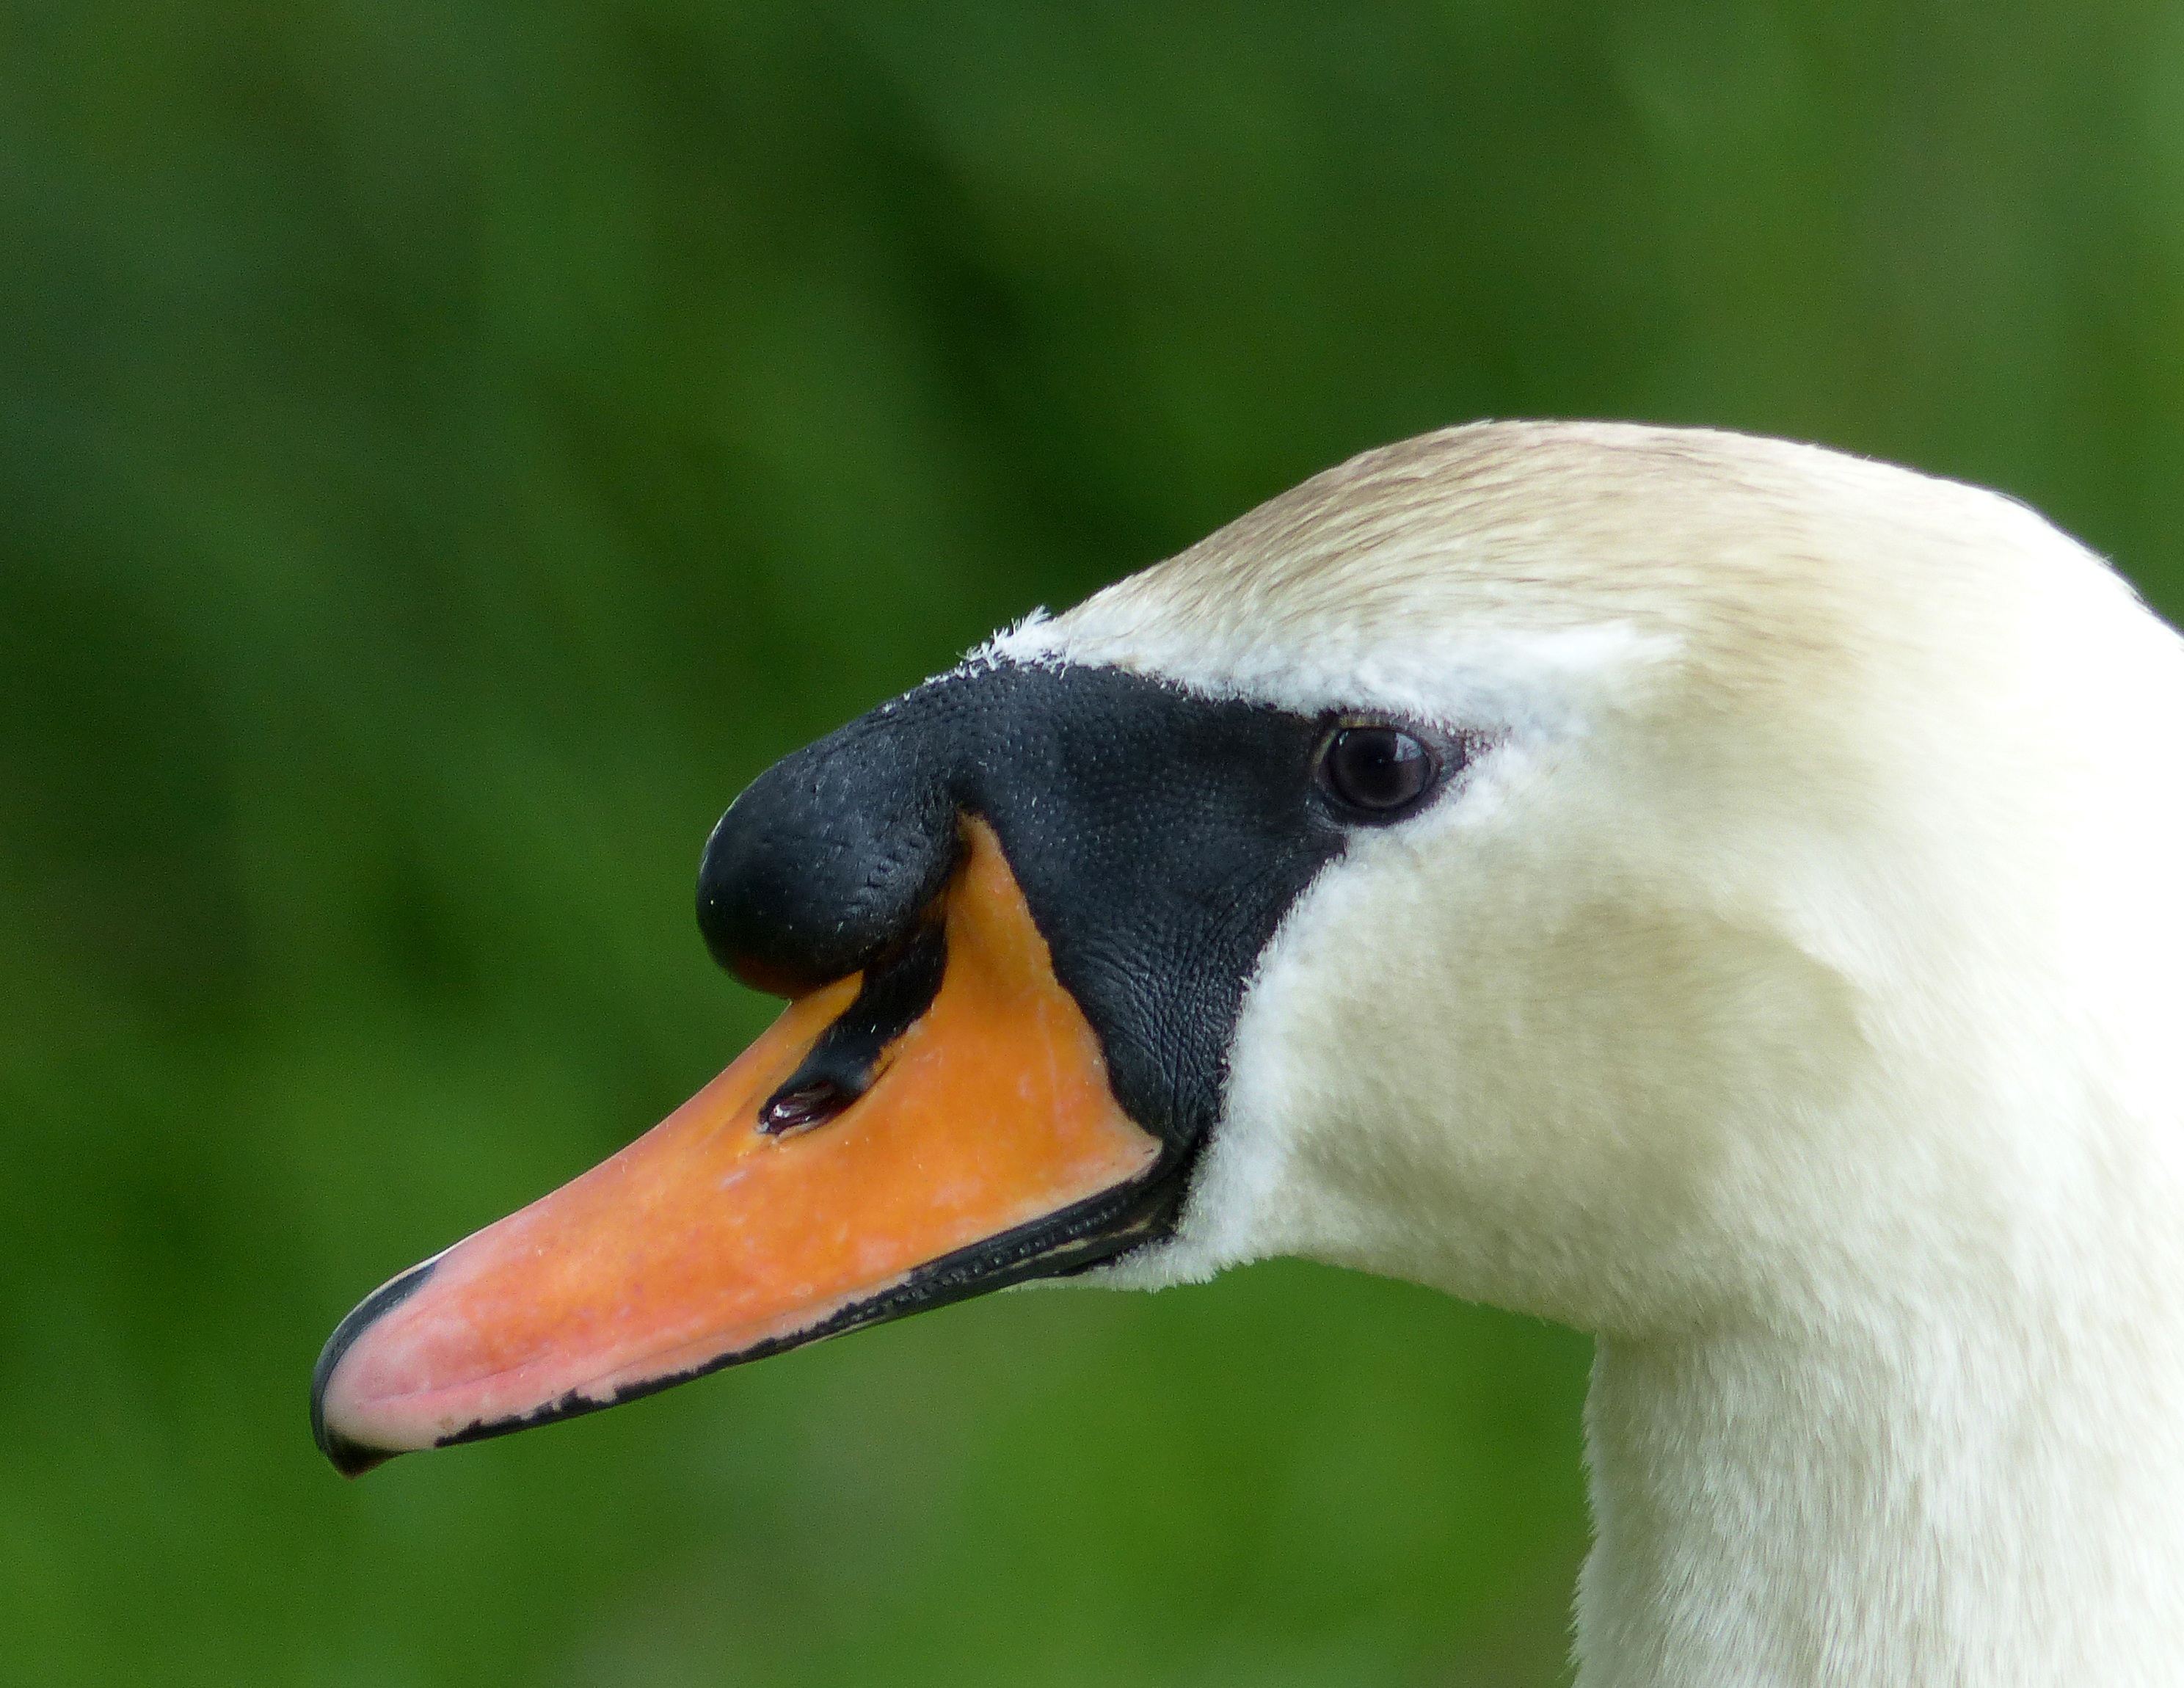
nature, bird, white, wildlife, beak, fauna, close up, swan, duck, cygnus, head, goose, vertebrate, waterfowl, water bird, elegance, ducks geese and swans